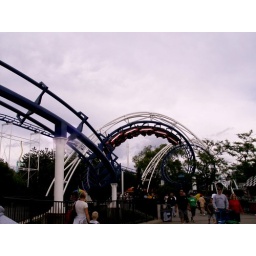
Corkscrew, which debuted in 1976, is painted blue and white and runs three trains (one each of red, white and blue).